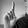
ASL letter: L